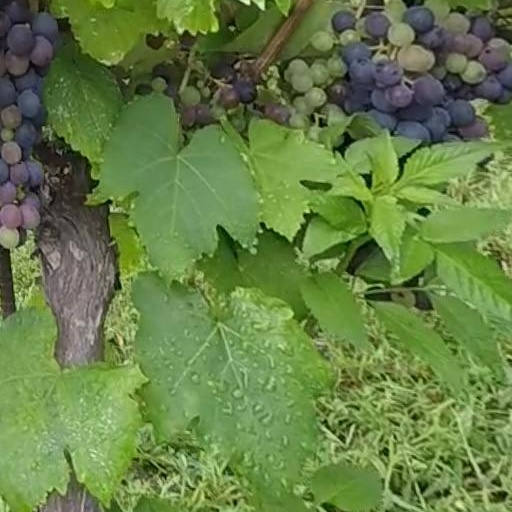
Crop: grape